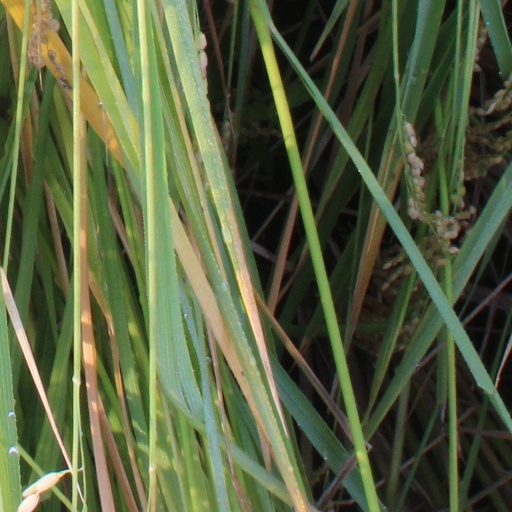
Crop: rice